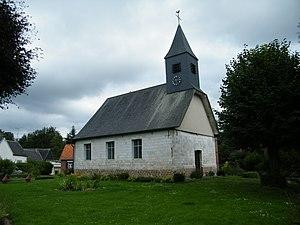
Eglise sur la place.
Longuevillette est une commune française située dans le département de la Somme, en région Hauts-de-France.